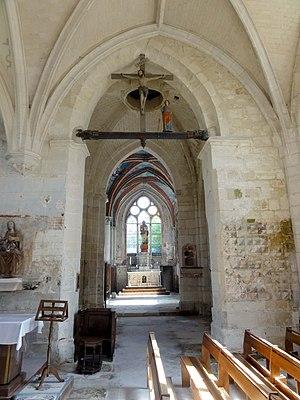
Intérieur de l'église (voir titre).
L'église Saint-Pierre est une église catholique paroissiale située à Genainville, en France. C'est l'une des rares églises à double nef de la région, et elle possède l'unique chœur-halle dans le XIIIᵉ siècle du Vexin français, les autres étant, pour la plupart, localisés autour de la moyenne vallée de l'Oise. La façade Renaissance parfaitement symétrique est attribuée à Jean Grappin, et date du milieu du XVIᵉ siècle. C'est la dernière partie construite, après l'achèvement de la nef. Bien que seulement légèrement plus ancienne, celle-ci affiche encore le style gothique flamboyant, hormis certaines clés de voûte. Les chapiteaux des arcades datent en revanche du début du XIIIᵉ siècle, et subsistent de la précédente église. C'est sans doute également le cas des piles et arcades du clocher, qui pourraient même remonter au XIIᵉ siècle, et ont seulement été mises au goût du jour au deuxième quart du XVIᵉ siècle. Quant au chœur carré de deux fois deux travées, il représente la partie la plus remarquable de l'église, et constitue le principal témoignage de l'architecture gothique rayonnante dans ce secteur du département. L'église Saint-Pierre est classée monument historique depuis 1920.